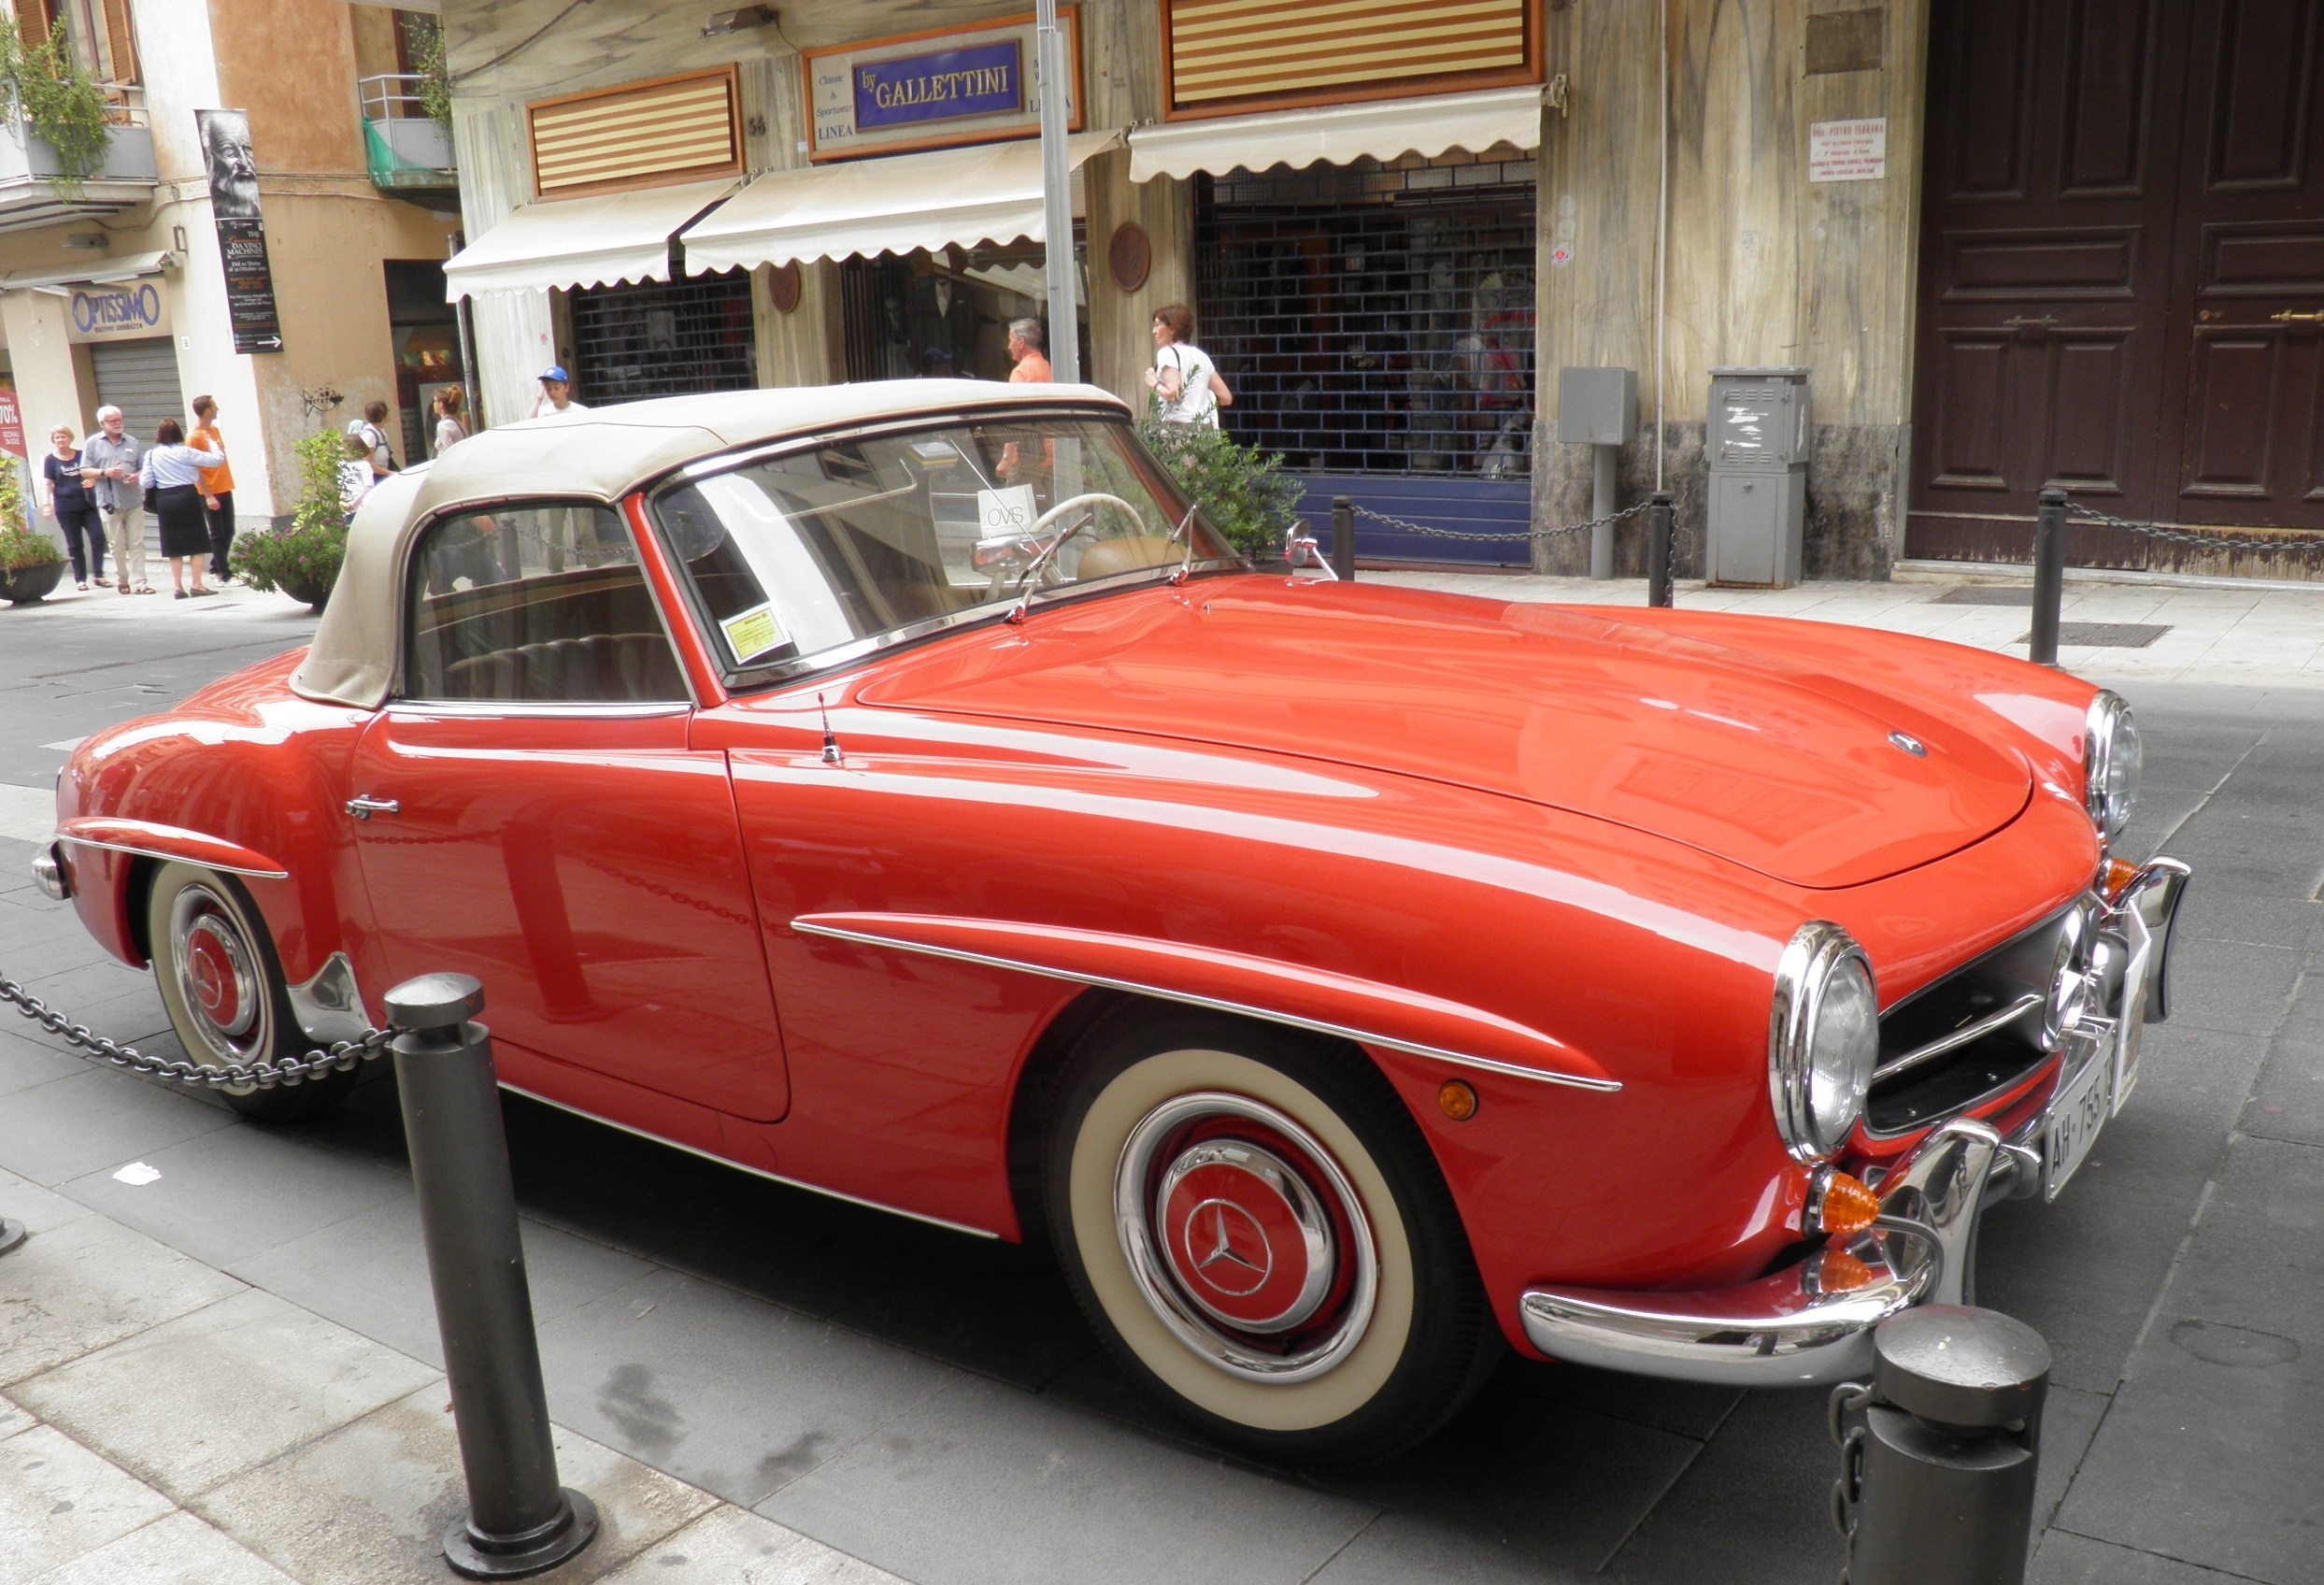
car, vintage, automobile, retro, old, transportation, red, vehicle, nostalgia, classic car, sports car, motor vehicle, vintage car, luxury, design, motor, sedan, oldtimer, history, mercedes, classic, mercedes benz, sicily, antique car, land vehicle, automobile make, automotive exterior, compact car, automotive design, luxury vehicle, mercedes benz 190sl